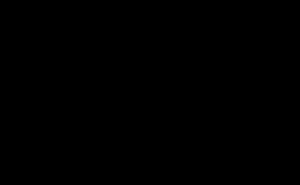
Le drapeau de la Bretagne est un drapeau qui se compose de neuf bandes horizontales noires et blanches d’égales largeurs, disposées alternativement et d’un canton supérieur de couleur blanche parsemé d'une multitude de mouchetures d'hermine. Le nombre de mouchetures et leur forme ne sont pas fixés, la version la plus répandue comprend onze mouchetures arrangées selon trois rangées horizontales. Le rapport entre la hauteur et la largeur du drapeau est de 2:3.
En héraldique, l’hermine est une fourrure figurée par un champ d’argent semé de mouchetures de sable.